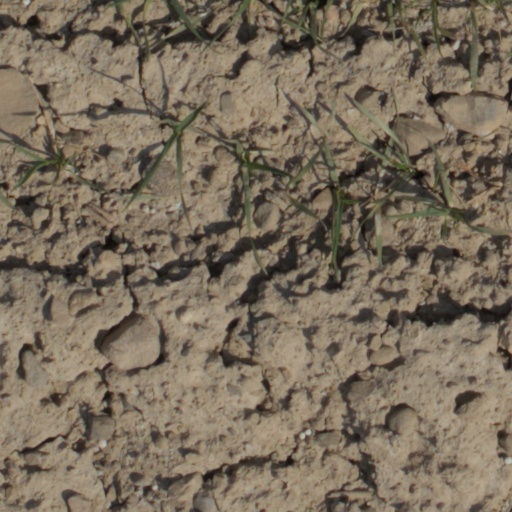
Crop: wheat